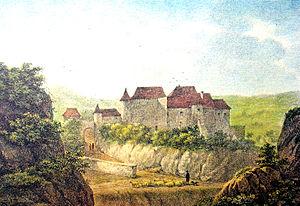
Bourglinster est un village et une section de la commune luxembourgeoise de Junglinster située dans le canton de Grevenmacher.